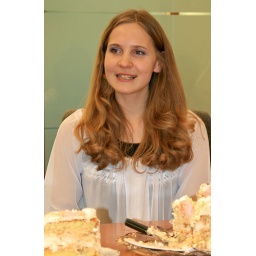
UO's first face you see in office